Sergei Lousianin

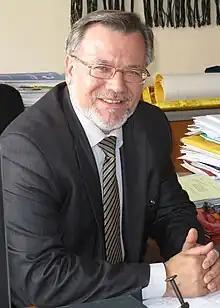

Sergei Lousianin (born 23 July 1956) is a Russian political scientist, orientalist, an expert on international relations in East Asia, domestic and foreign policy of China and Mongolia, security issues in the Asia-Pacific Region and Central Asia.